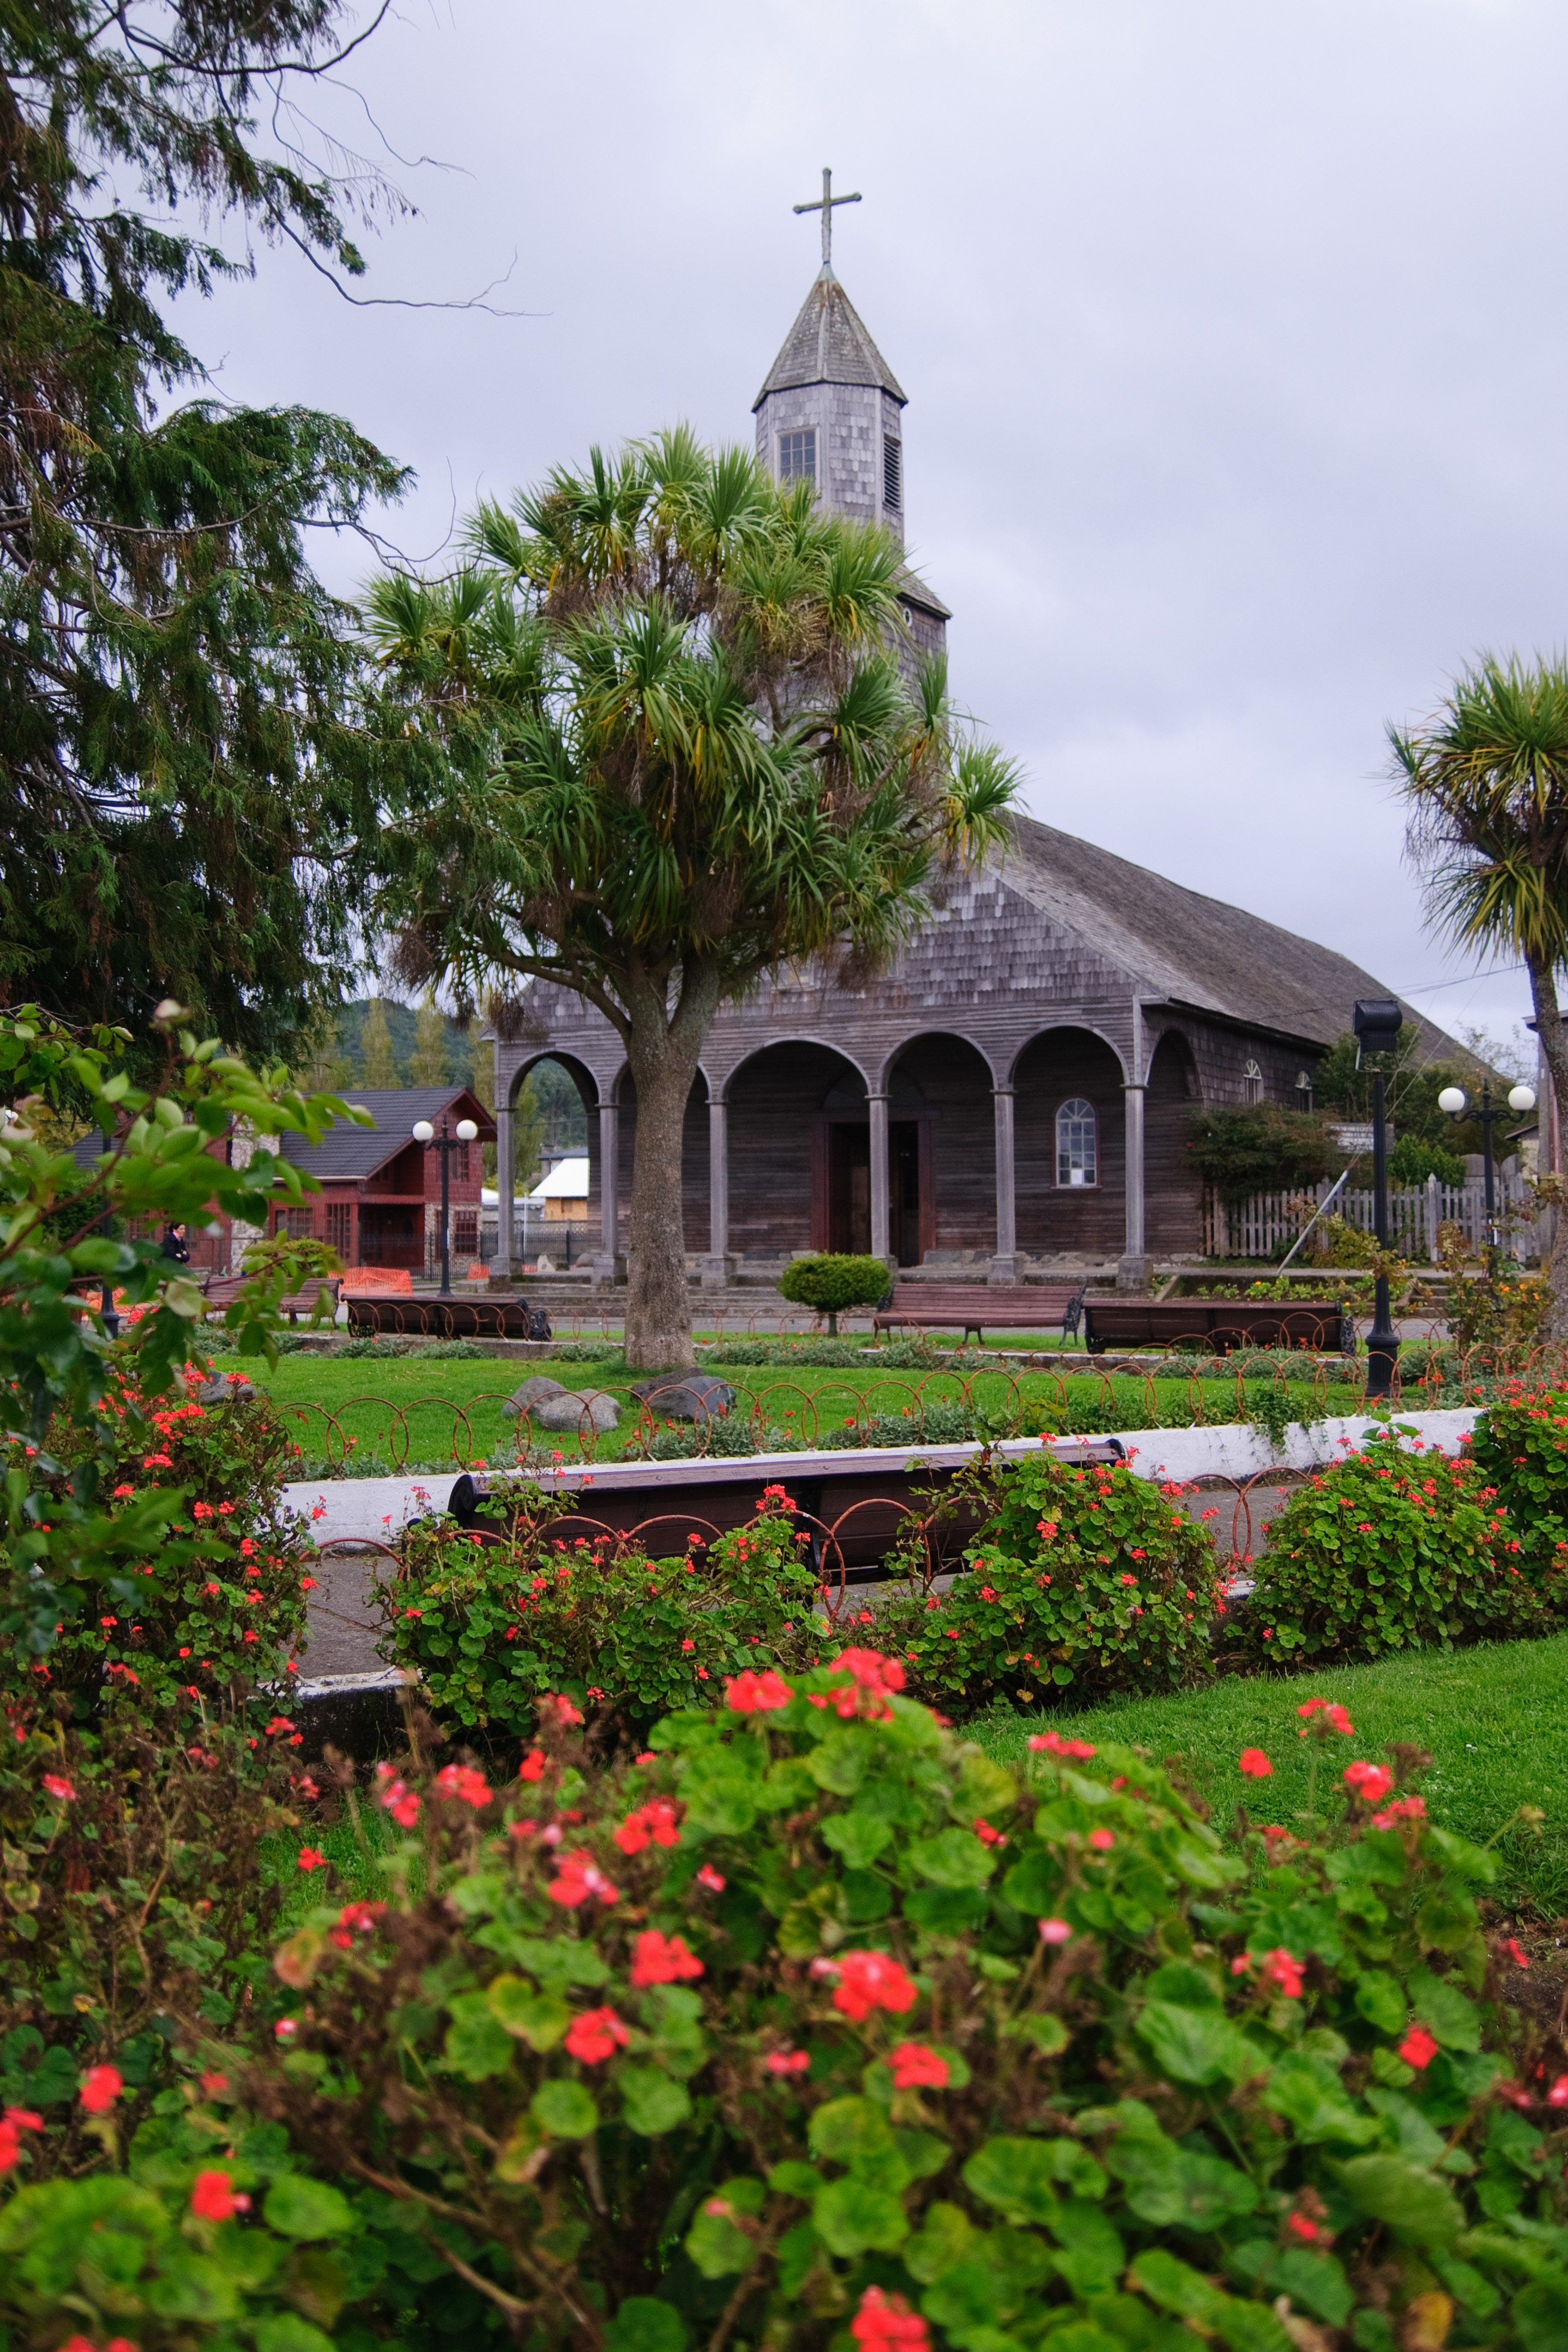
flower, building, botany, nikon, garden, place of worship, chile, estate, d300, chiloe